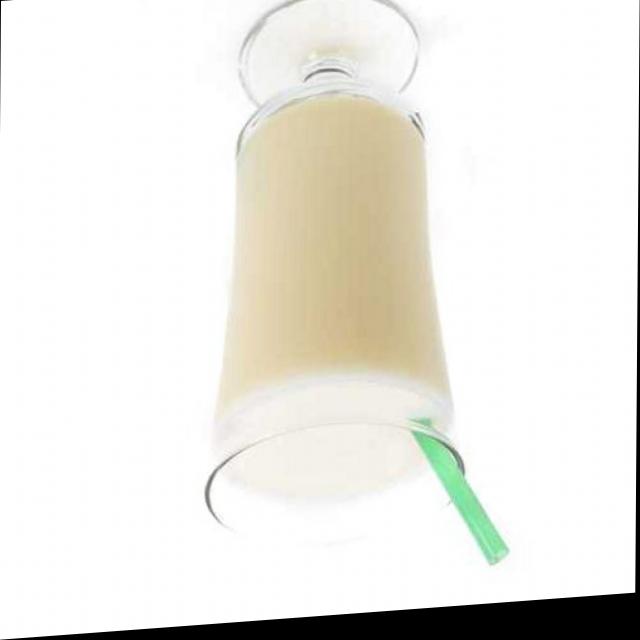
Dish: lassi